Ithaca College

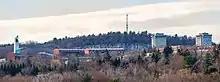
Ithaca College and South Hill, viewed from Eddy Street in 2020

Ithaca College was founded as the "Ithaca Conservatory of Music" in 1892 when a local violin teacher, William Grant Egbert, rented four rooms and arranged for the instruction of eight students. For nearly seven decades the institution flourished in the city of Ithaca, adding to its music curriculum the study of elocution, dance, physical education, speech correction, radio, business, and the liberal arts. In 1931 the conservatory was chartered as a private college under its current name, "Ithaca College". The college was originally in the Boardman House; that building later became the Ithaca College Museum of Art, and it was listed on the National Register of Historic Places in 1971.